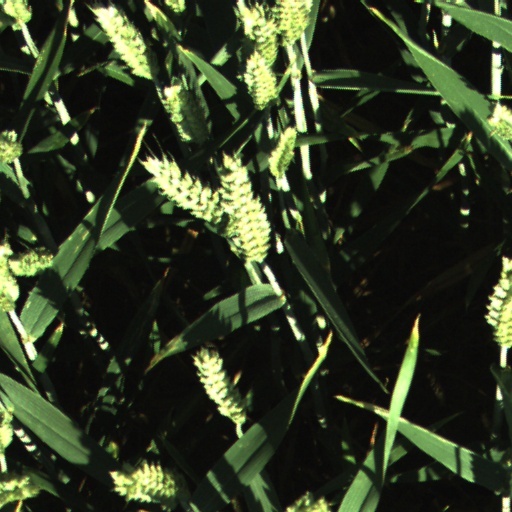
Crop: wheat